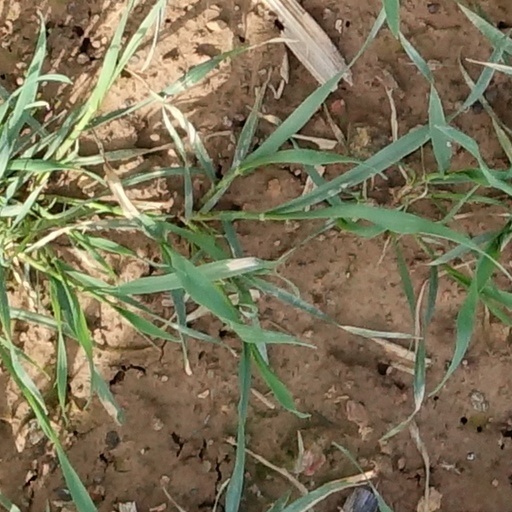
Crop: wheat